Katherine Kurt

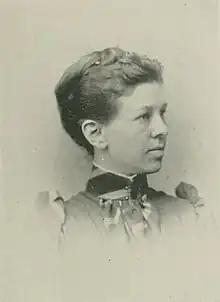
Portrait from "A Woman of the Century"

Katherine Kurt (1852–1910) was an American homeopathic physician. She was the first woman physician who ever practiced in Akron, Ohio.